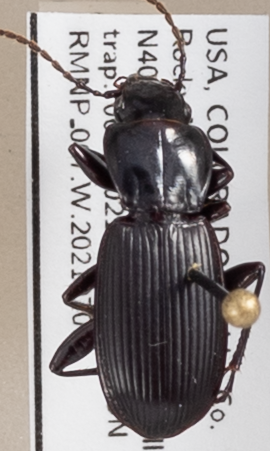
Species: Pterostichus protractus
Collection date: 2021-07-06
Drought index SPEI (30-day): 0.782
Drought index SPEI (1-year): -0.588
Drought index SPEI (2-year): -0.8